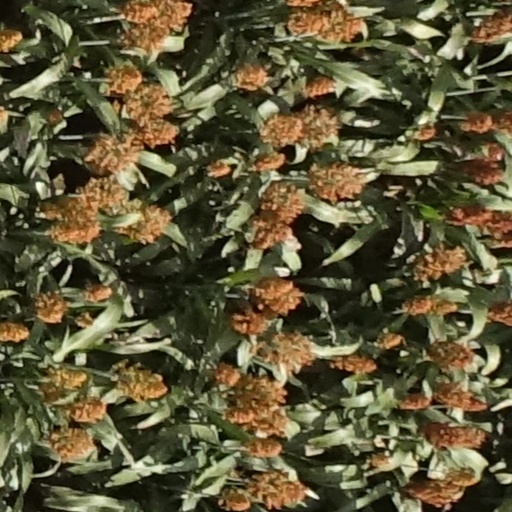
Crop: sorghum